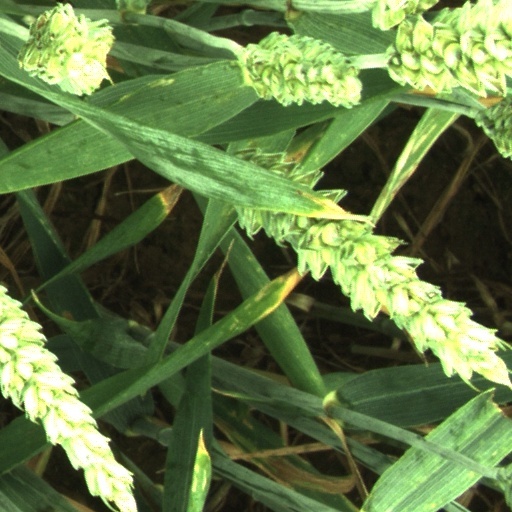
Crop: wheat